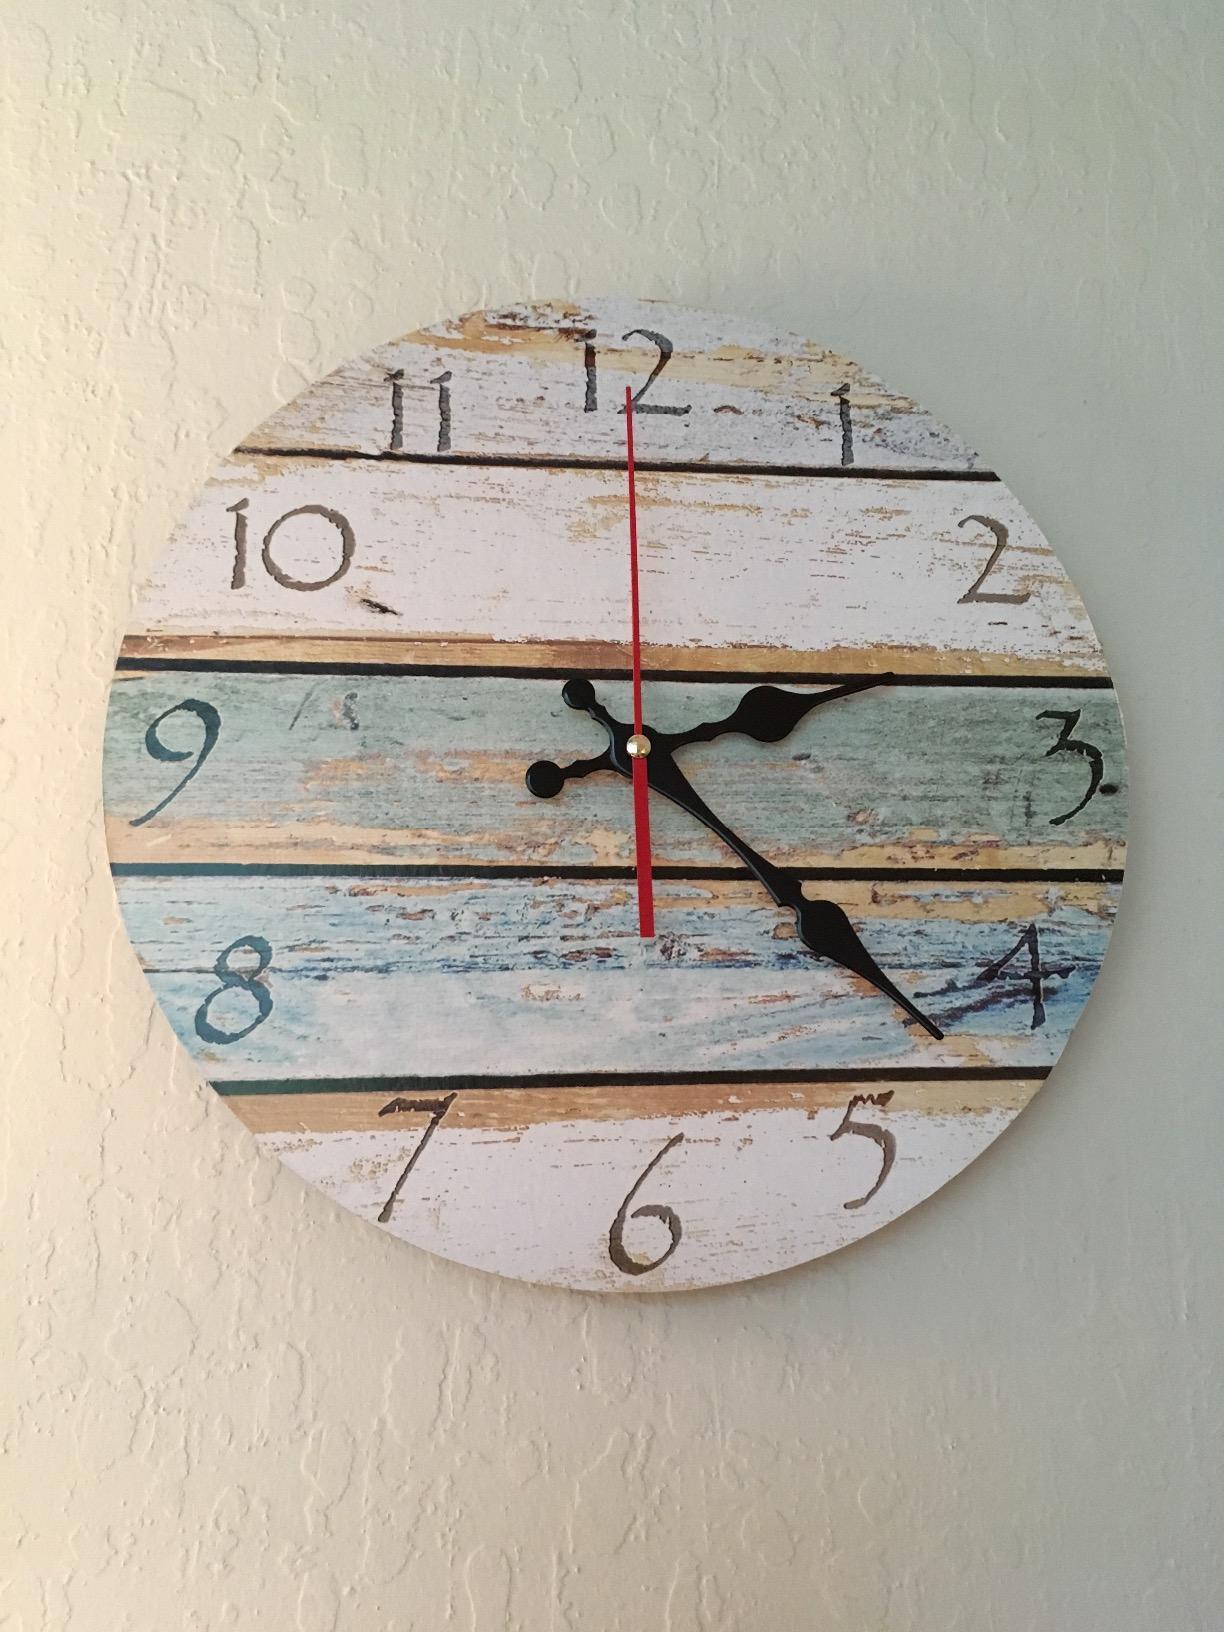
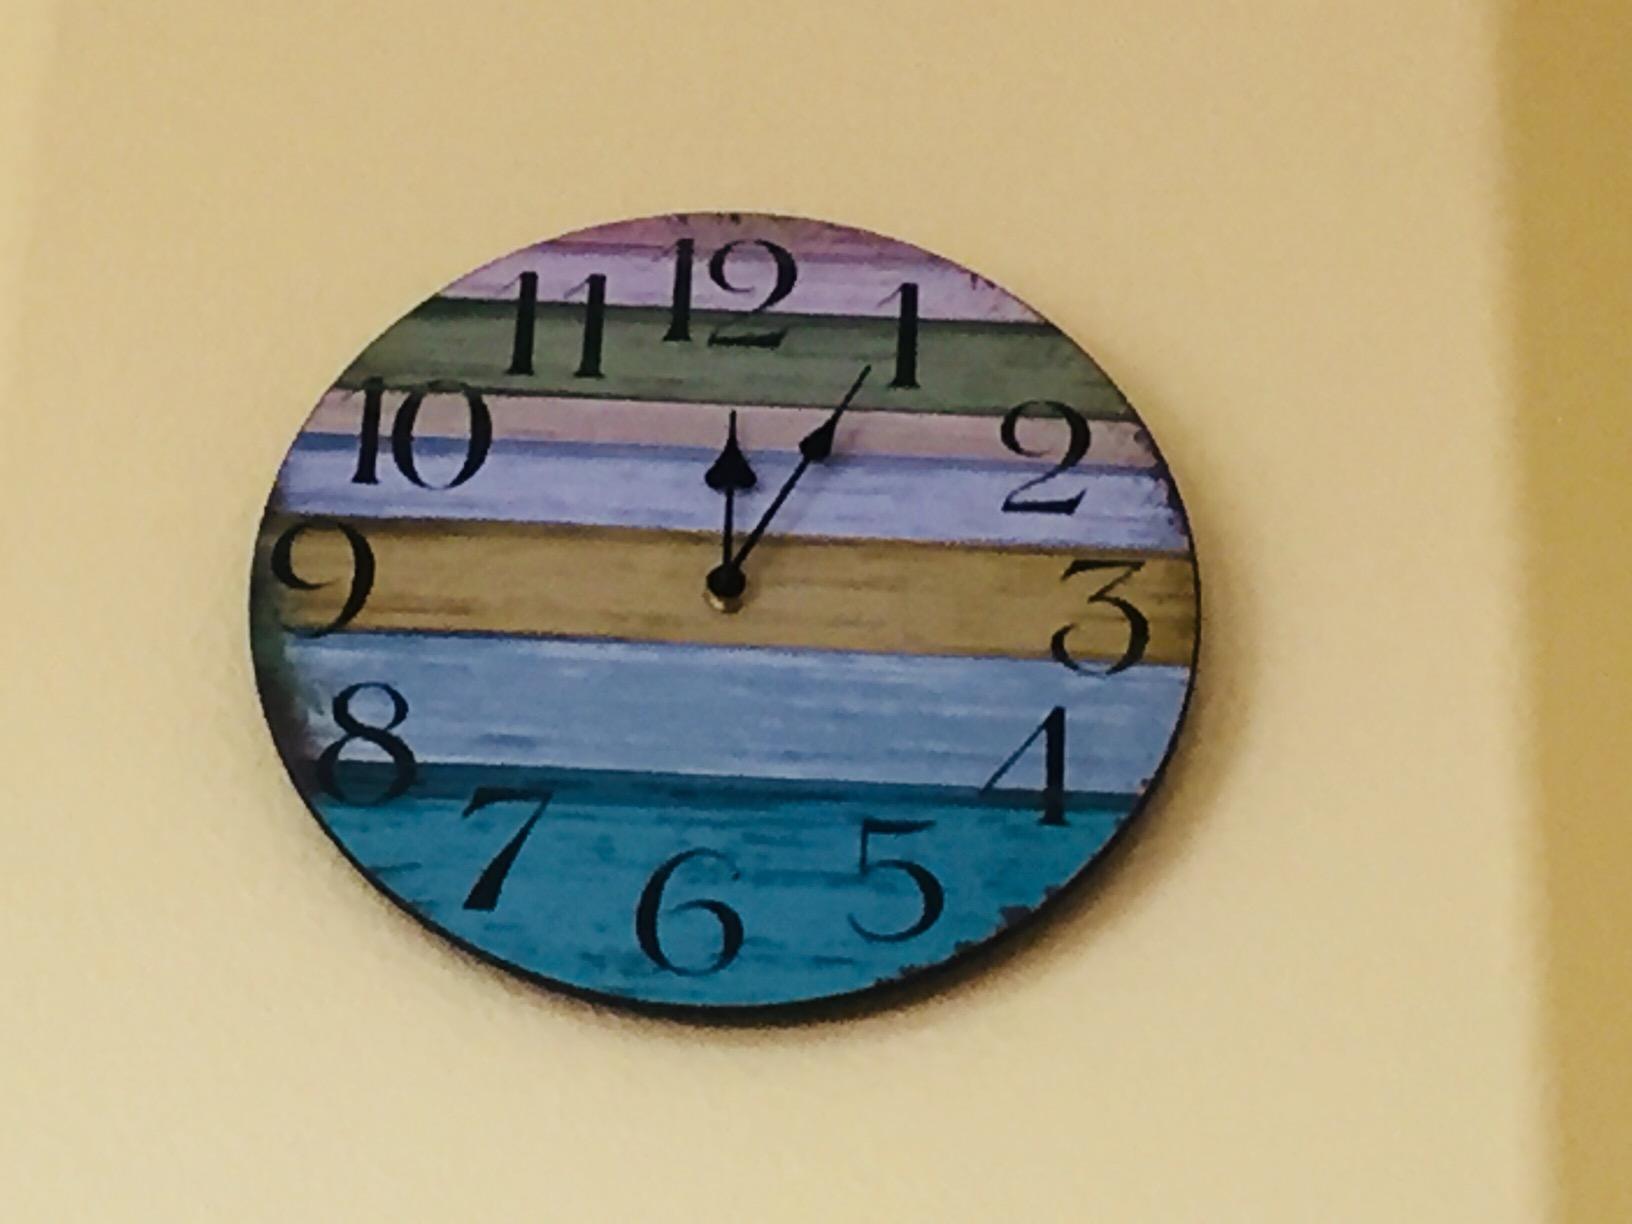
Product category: clock
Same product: no